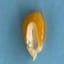
Maize quality: Good